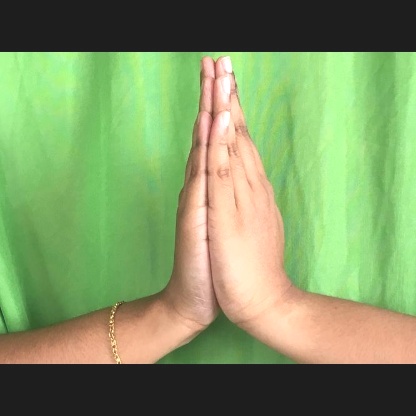
Mudra: Anjali